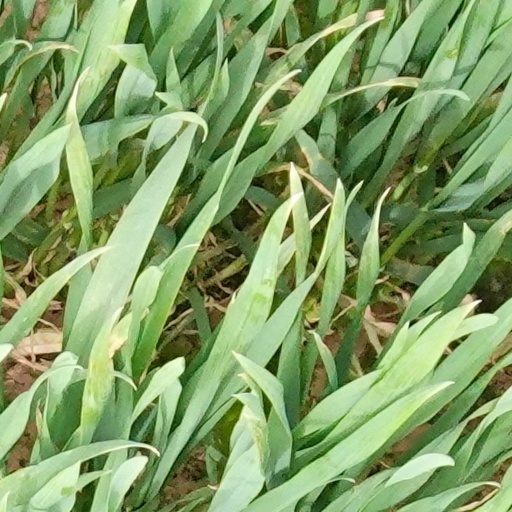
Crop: wheat